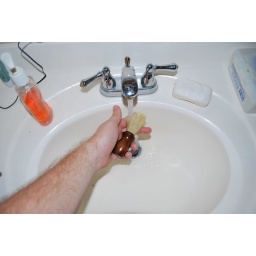
Wet the brush, don't put water in the cup you novice!